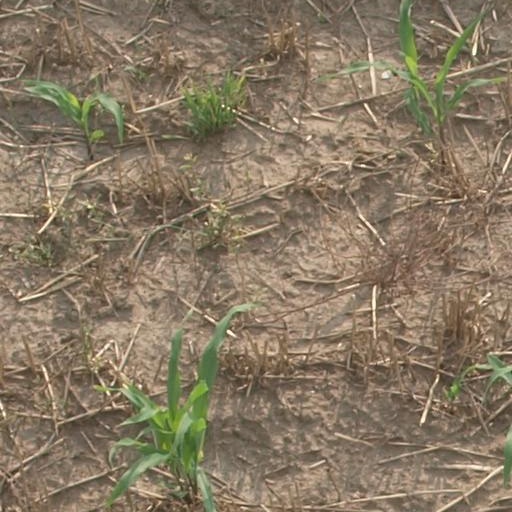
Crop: maize; corn